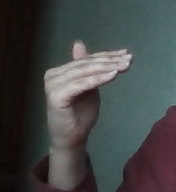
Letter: khaa